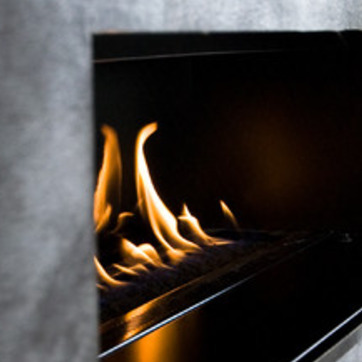
Material: other